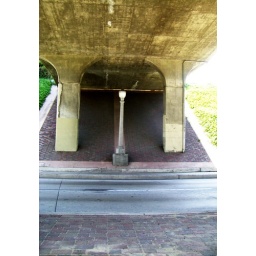
under a train bridge in Fullerton, CA